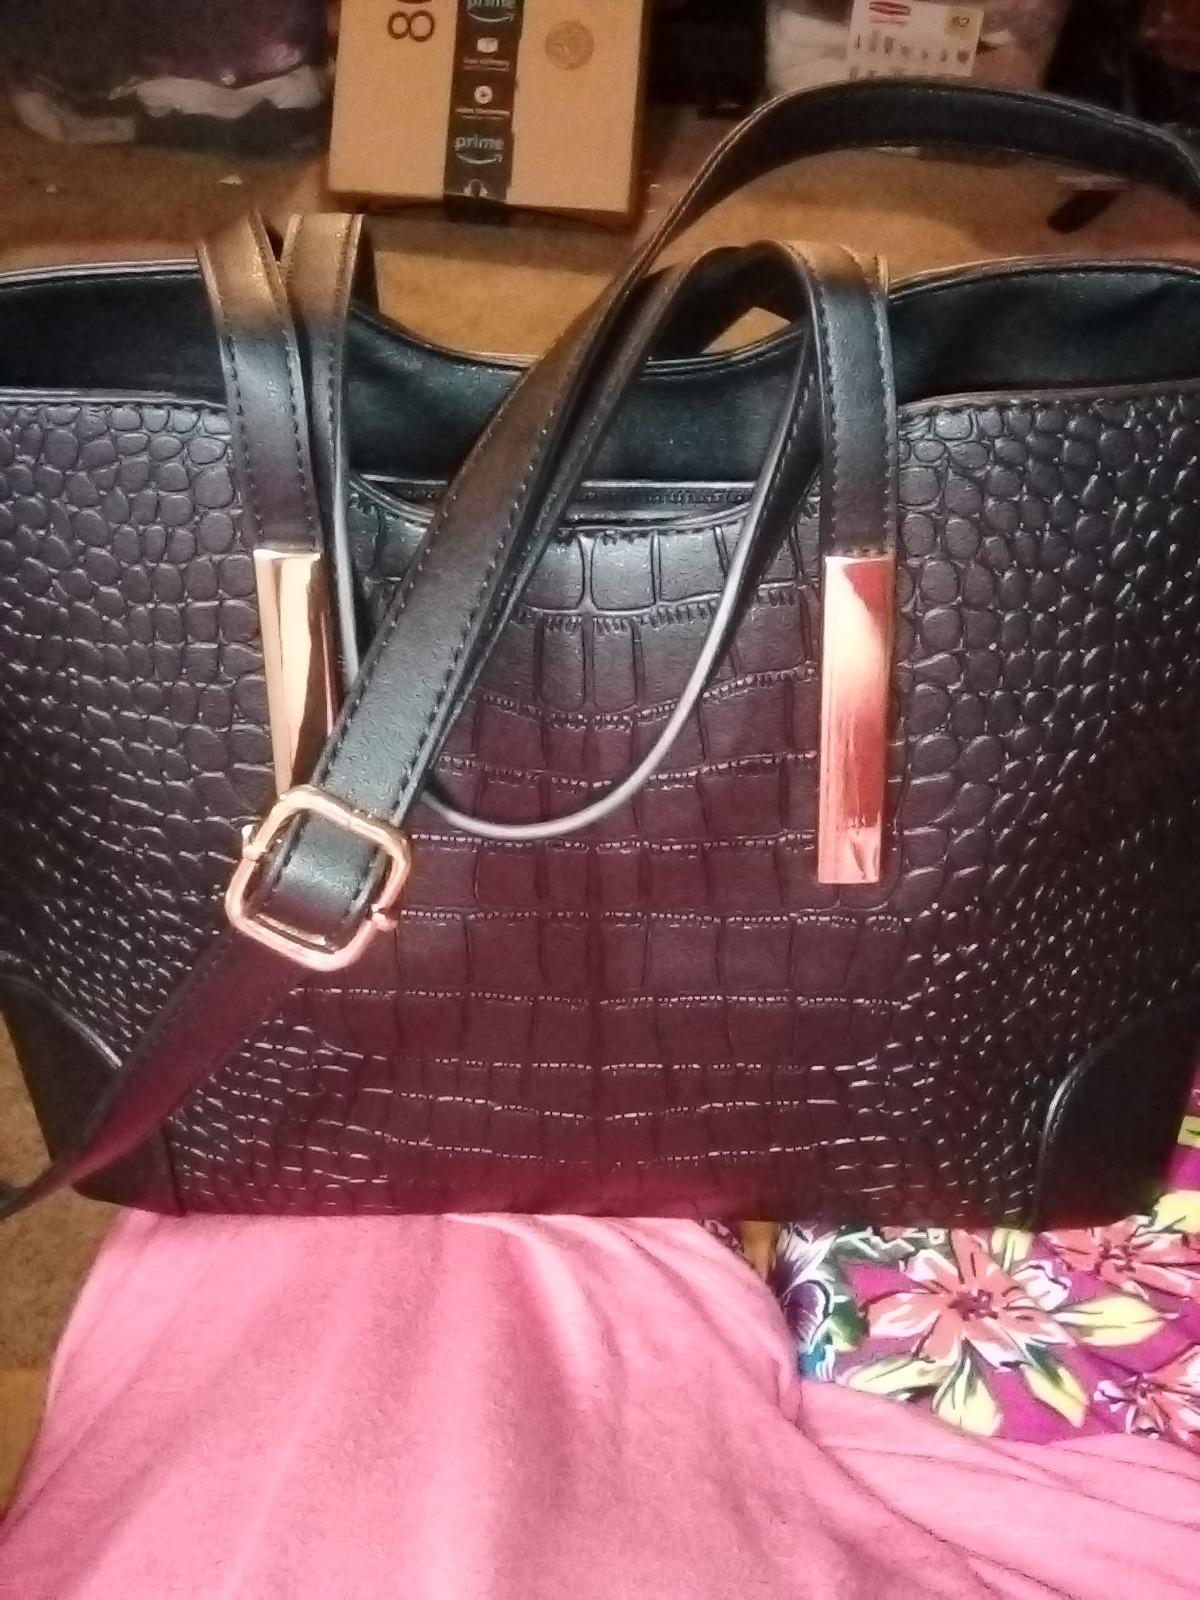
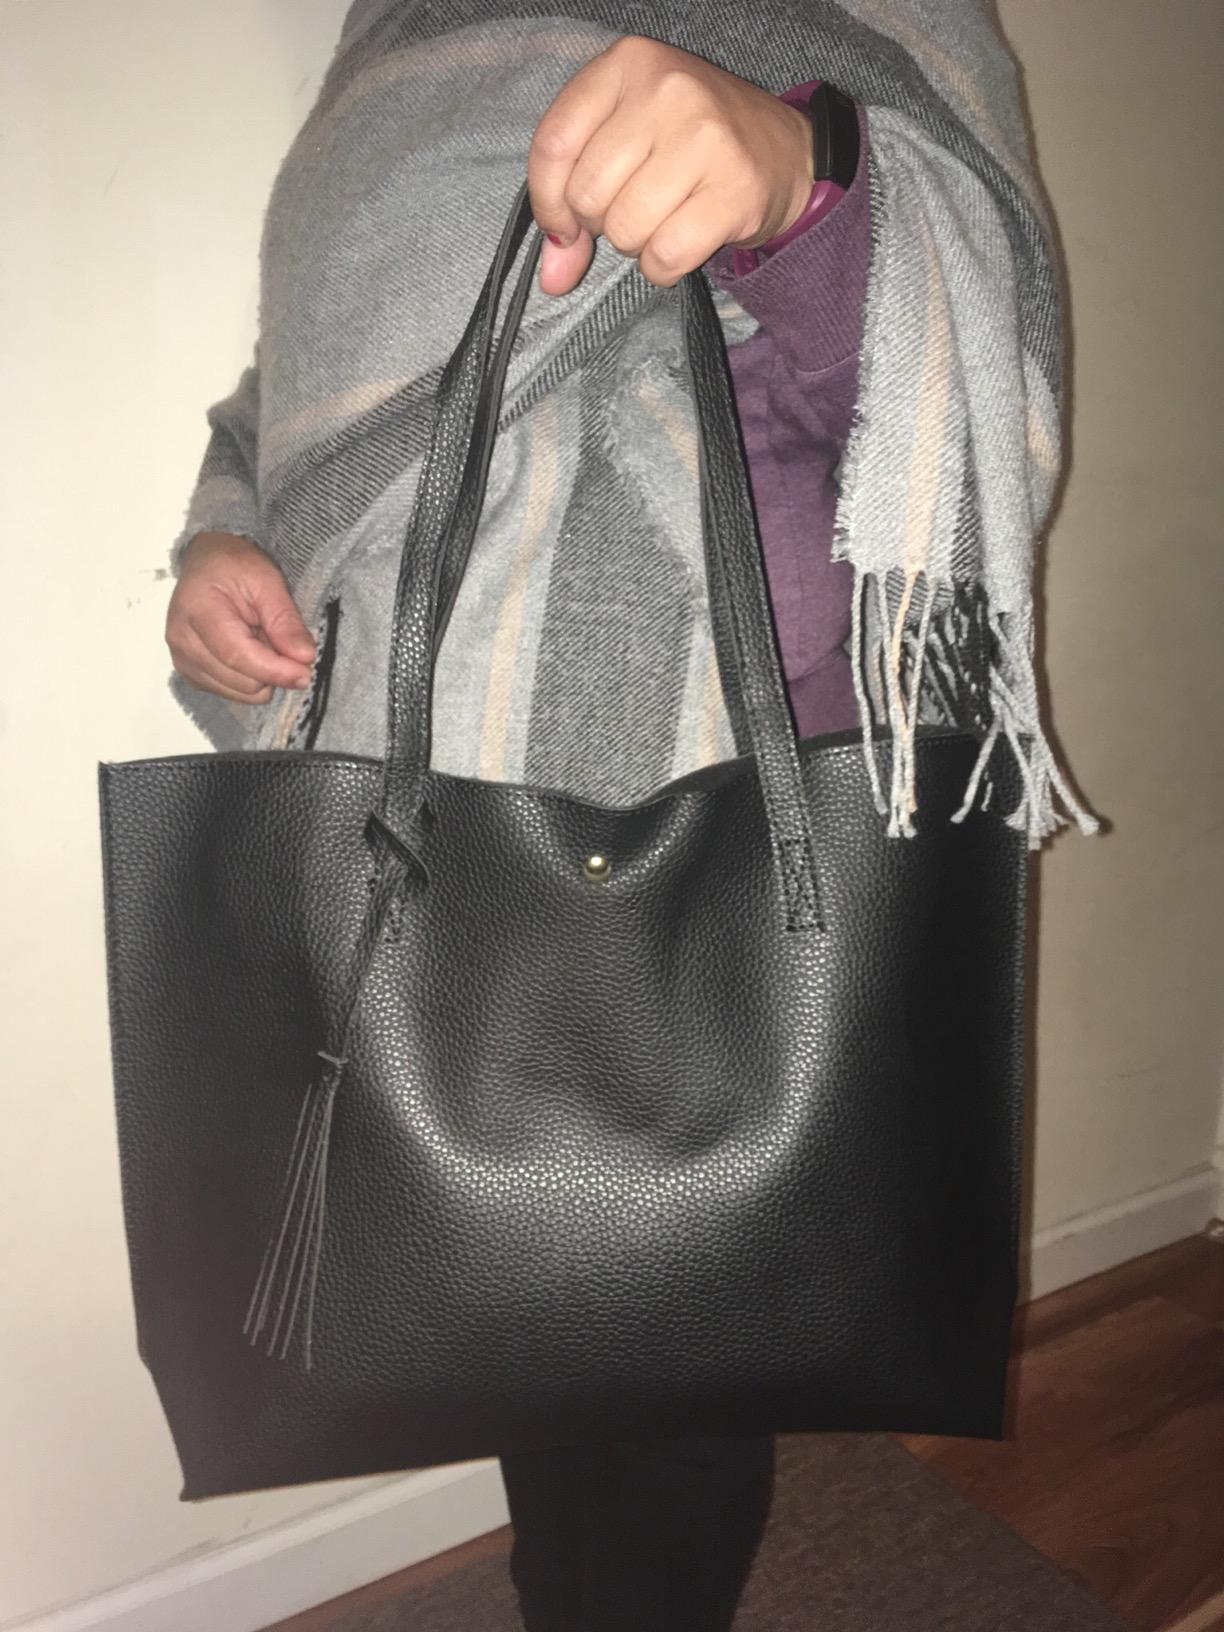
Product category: accessories_handbag
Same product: no